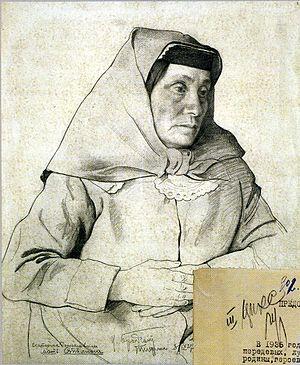
Ékateriné Giorgis asuli Geladzé, née à Gambaréouli en 1858 et morte à Tiflis le 4 juin 1937, est la mère de Joseph Staline.